Anmol

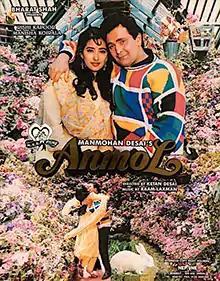
Poster

Anmol is a 1993 Indian film directed by Ketan Desai and produced by his father Manmohan Desai and starring Rishi Kapoor, Manisha Koirala in lead roles. This was the final film produced by Manmohan Desai before his death in 1994. The plot is loosely based on the fairytale "Cinderella".